Lagarfljót Worm

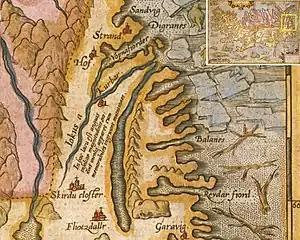
Abraham Ortelius's map of Iceland. Detail around Lagarfljót showing the inscription

The map of Iceland attributed to Bishop Guðbrandur Þorláksson, engraved in 1585 by cartographer Abraham Ortelius is another attestation. The map bears inscription next to Lagarfljót stating that "In this lake appears a large serpent ("In hoc lacu est anguis insolitæ magnitudinis")" which poses a menace to the inhabitants and appear when some memorable event is imminent". A briefer inscription noting only a serpent of great size is found on a Mercator map of 1595.